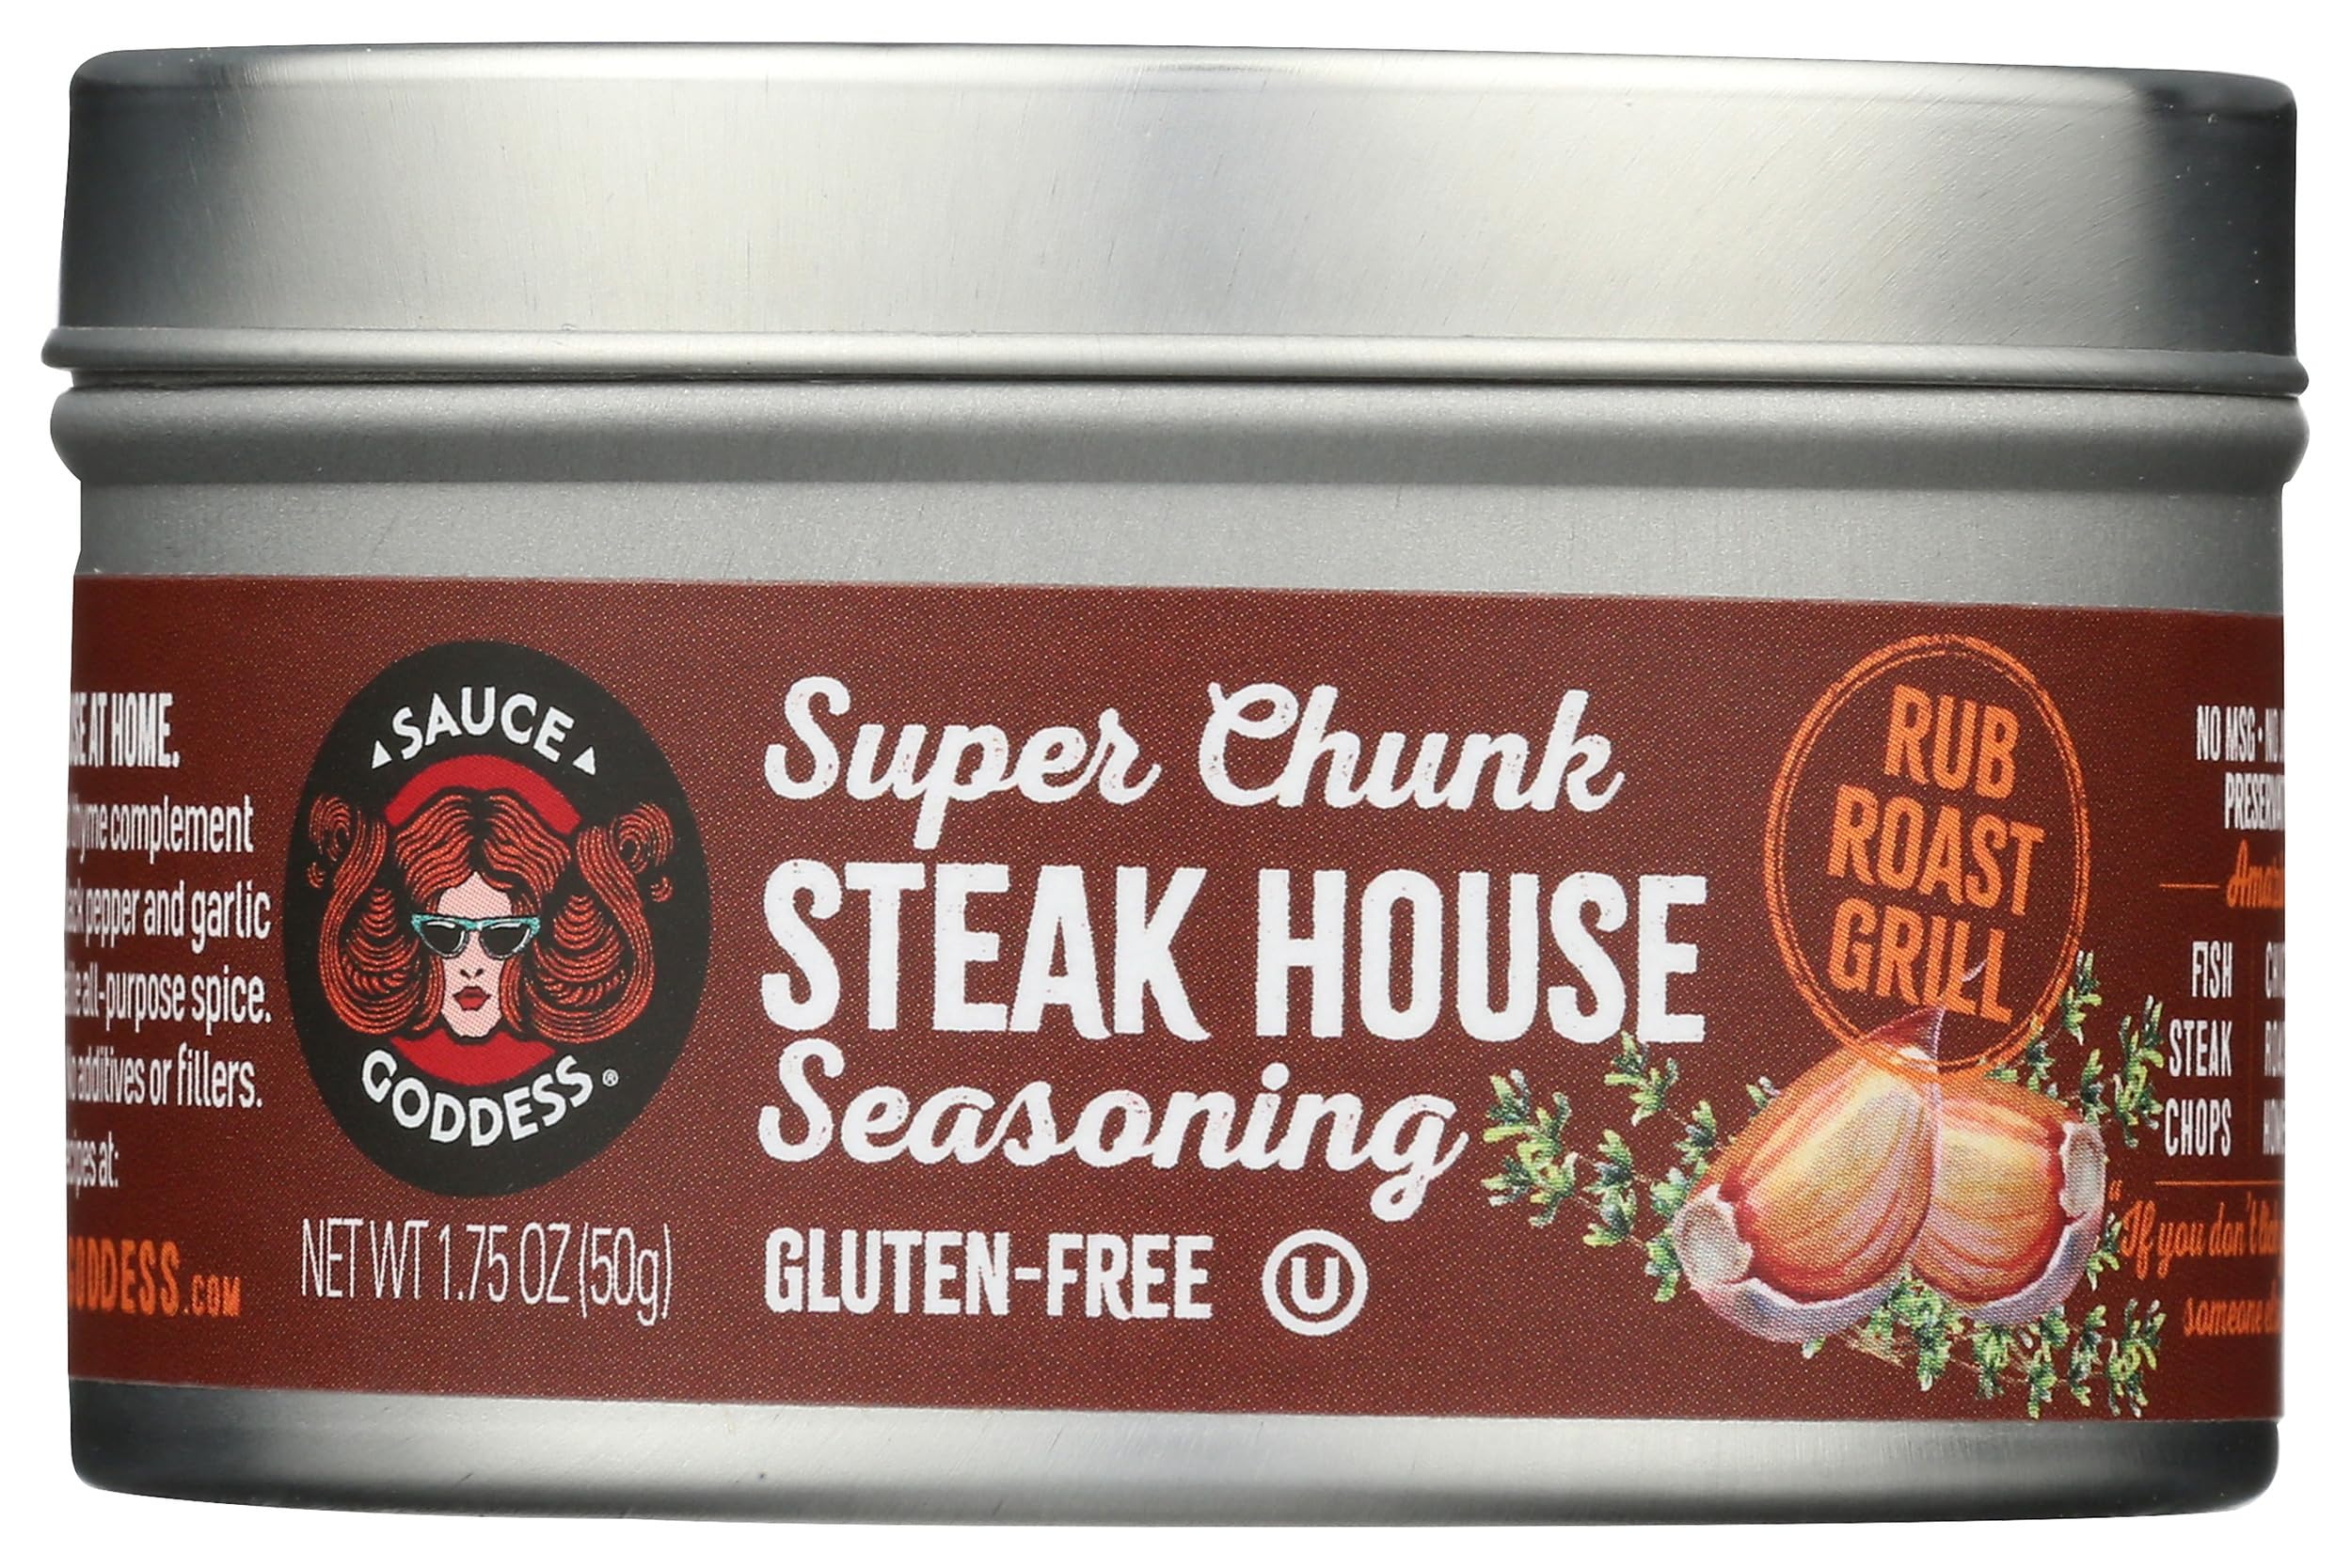
Item Name: Sauce Goddess Super Chunk Steak House Seasoning, Vegan Friendly, Kosher, MSG Free, No Preservatives, Gluten Free, 1.75 Ounce (Pack of 6)
Bullet Point: Sauce Goddess Super Chunk Steak House Seasoning, Vegan Friendly, Kosher, MSG Free, No Preservatives, Gluten Free, 1.75 Ounce (Pack of 6)
Value: 10.5
Unit: Ounce

Price: 45.41